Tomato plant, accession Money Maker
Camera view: horizontal (90 deg, fisheye); turntable rotation: 180 degrees
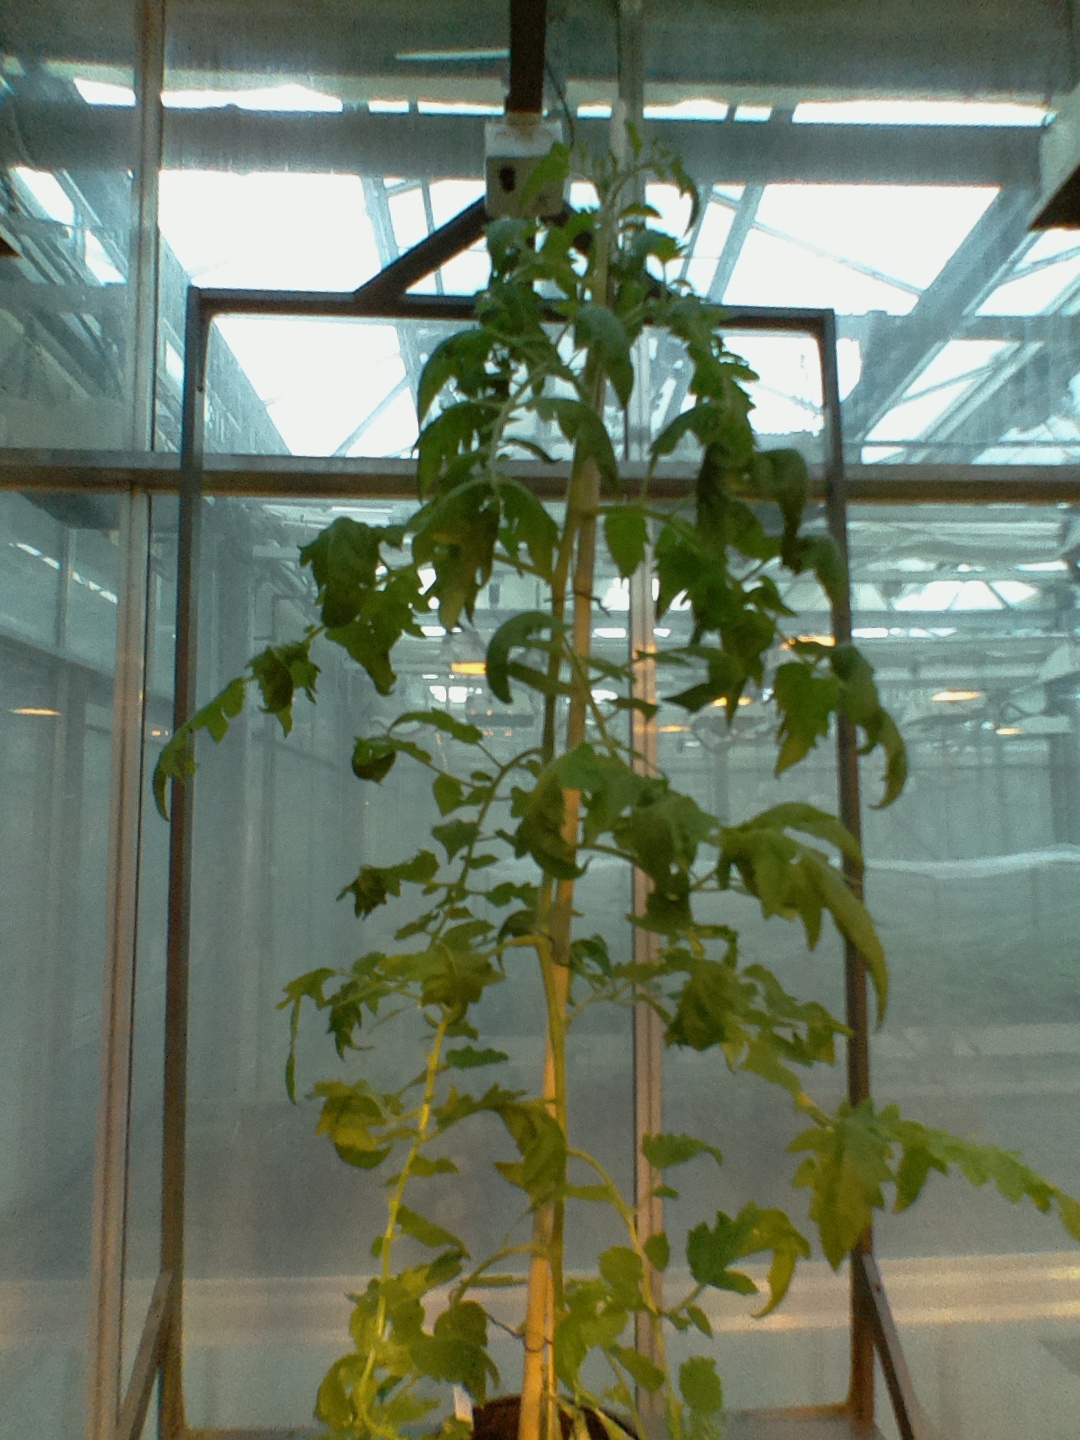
BBCH growth stage 59: 9 or more inflorescences visible